Mizpah (emotional bond)

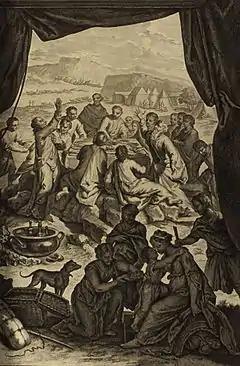
Laban and Jacob make a covenant together, as narrated in Genesis 31:44–54

Mizpah (מִצְפָּה "miṣpāh", "mitspah") is Hebrew for "watchtower". It is mentioned in the biblical story of Jacob and Laban, where a pile of stones marks an agreement between two people, with God as their watching witness.